Je Khenpo

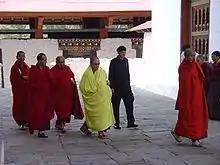
The Je Khenpo in 2010, at Punakha Dzong, in a saffron kabney

The Je Khenpo ("The Chief Abbot of the Central Monastic Body of Bhutan"), formerly called the Dharma Raja by orientalists, is the title given to the senior religious hierarch of Bhutan. His primary duty is to lead the Dratshang Lhentshog (Commission for the Monastic Affairs) of Bhutan, which oversees the Central Monastic Body, and to arbitrate on matters of doctrine, assisted by "Five Lopen Rinpoches " (learned masters). The Je Khenpo is also responsible for many important liturgical and religious duties nationwide. The sitting Je Khenpo is also formally the leader of the southern branch of the Drukpa Kagyu sect, which is part of the Kagyu tradition of Tibetan Buddhism. Aside from the King of Bhutan, only the Je Khenpo may don a saffron kabney.